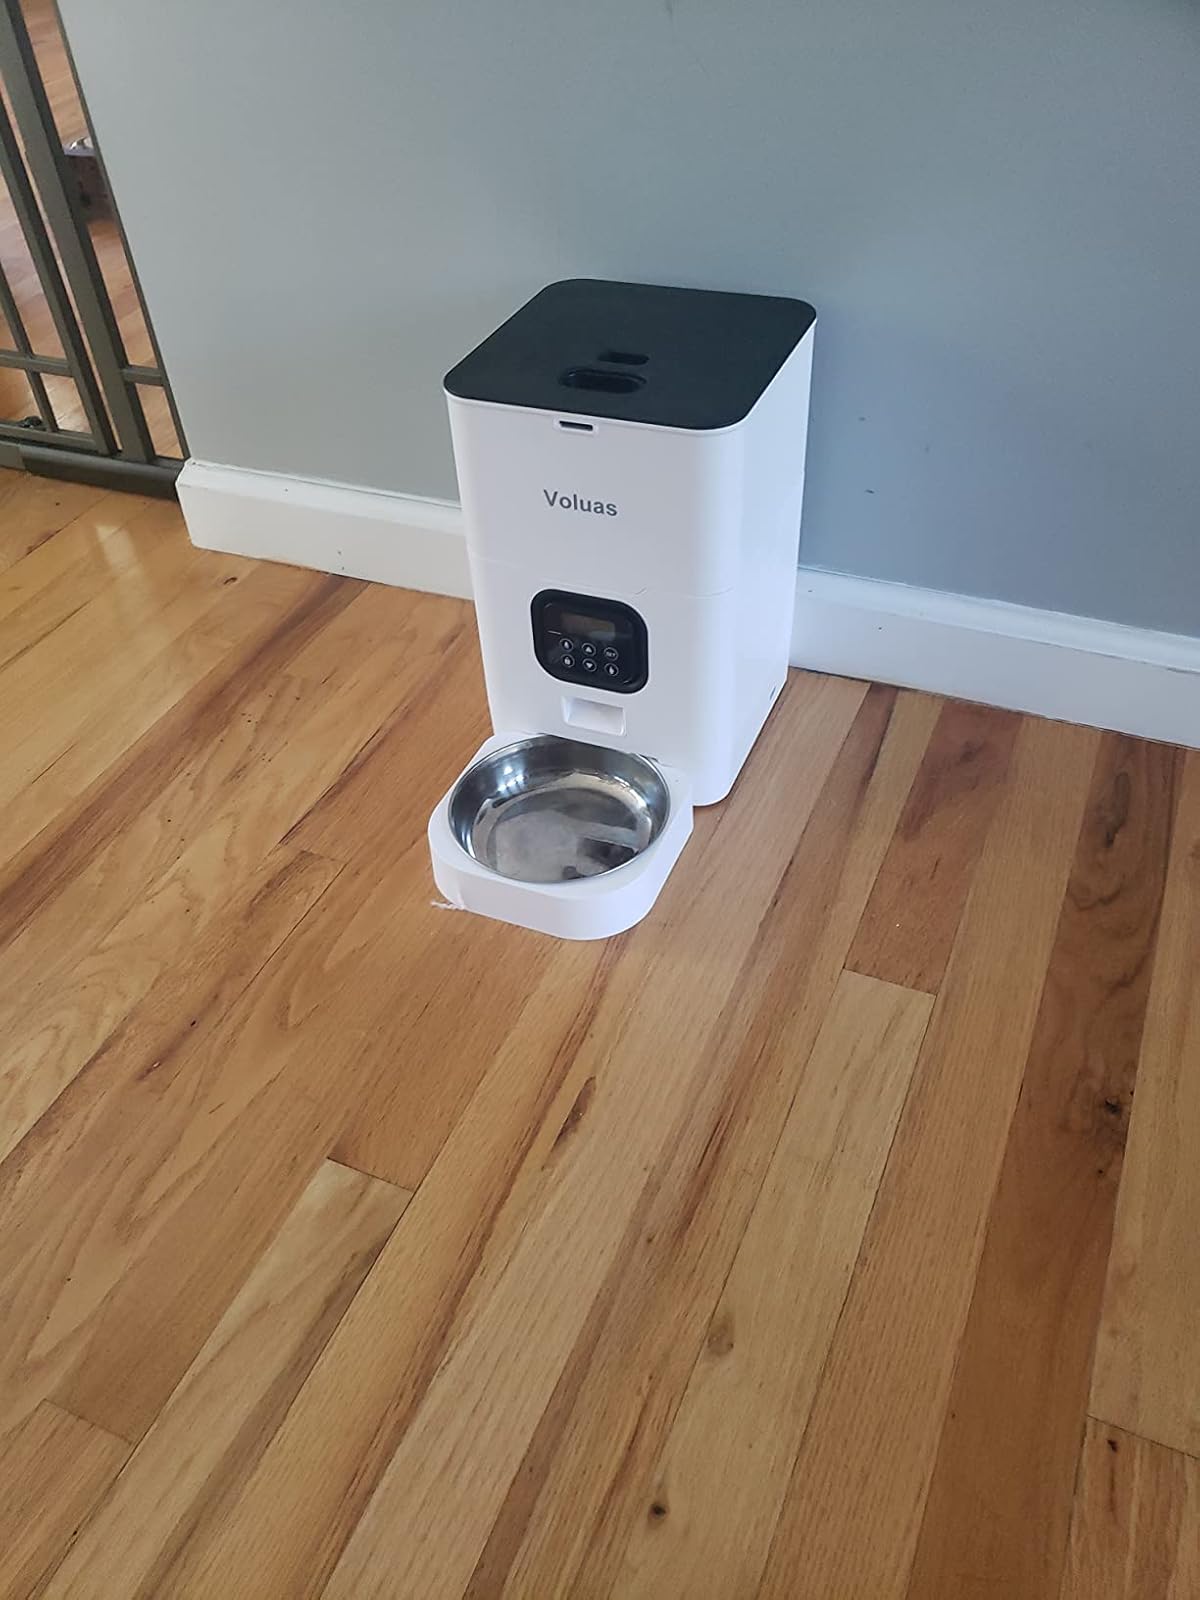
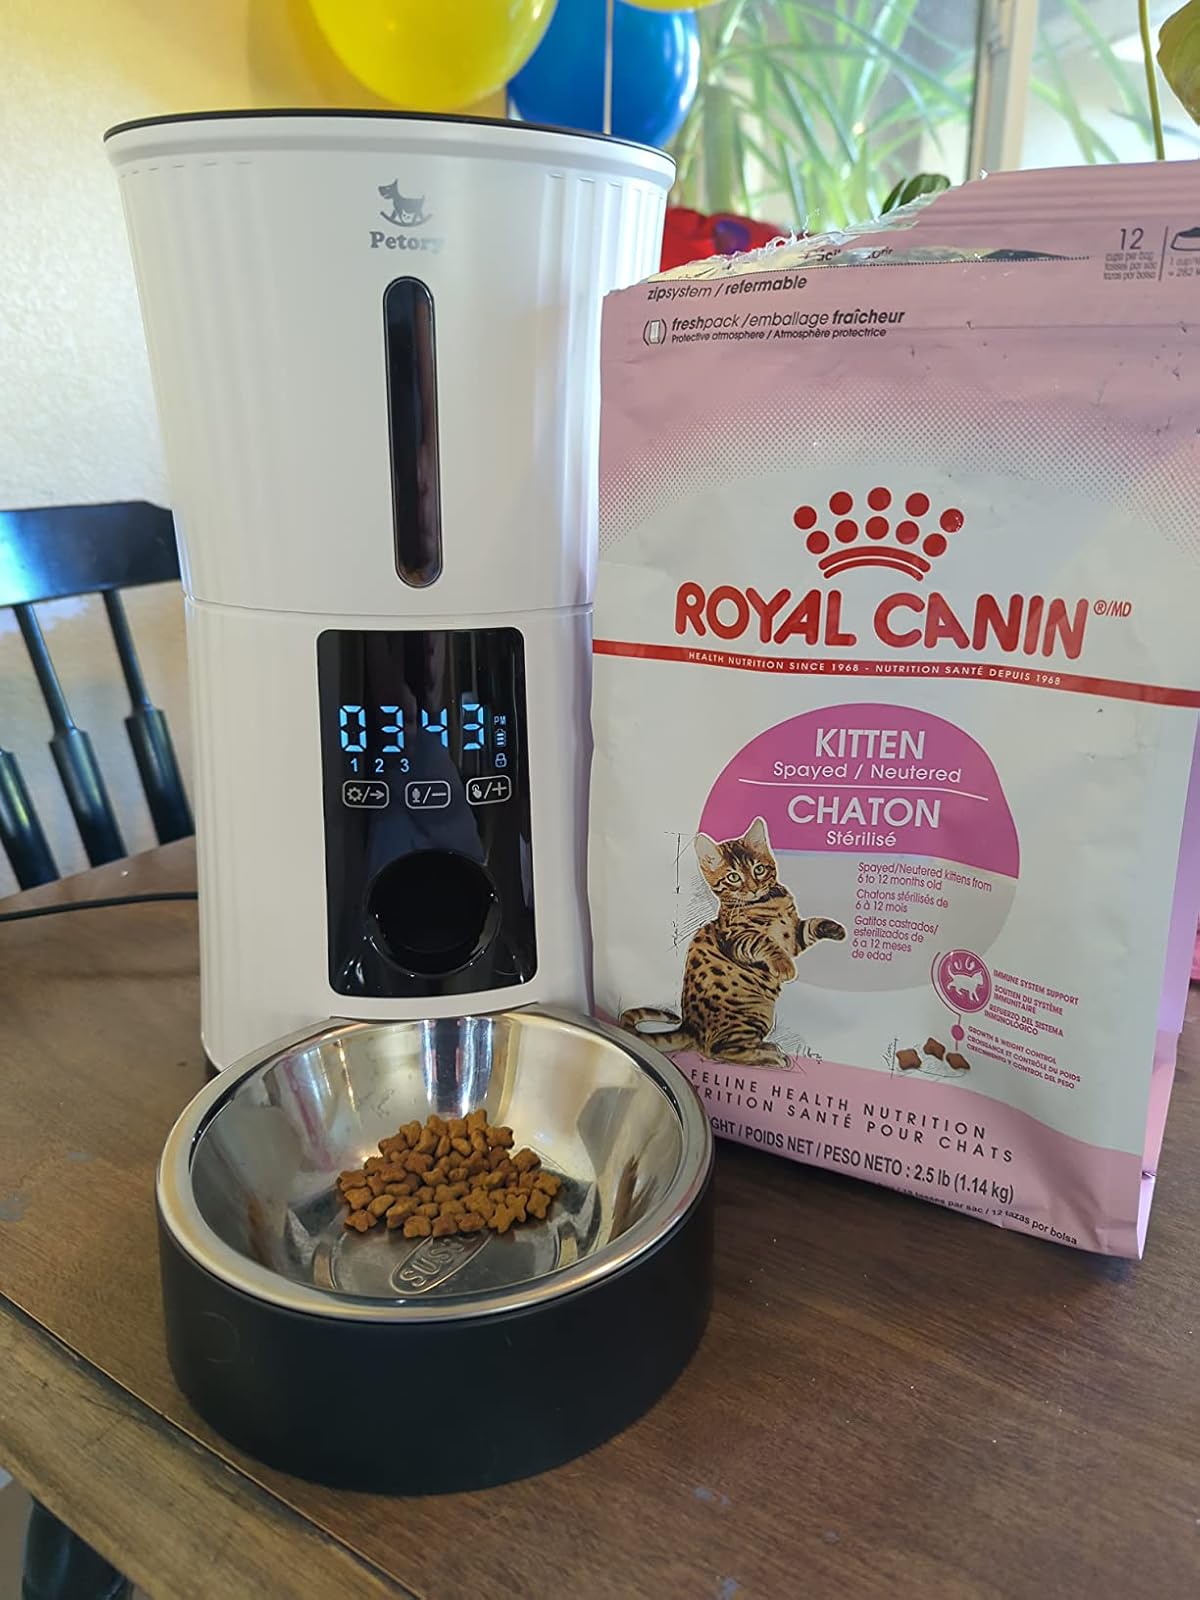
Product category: items_feeder
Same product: no